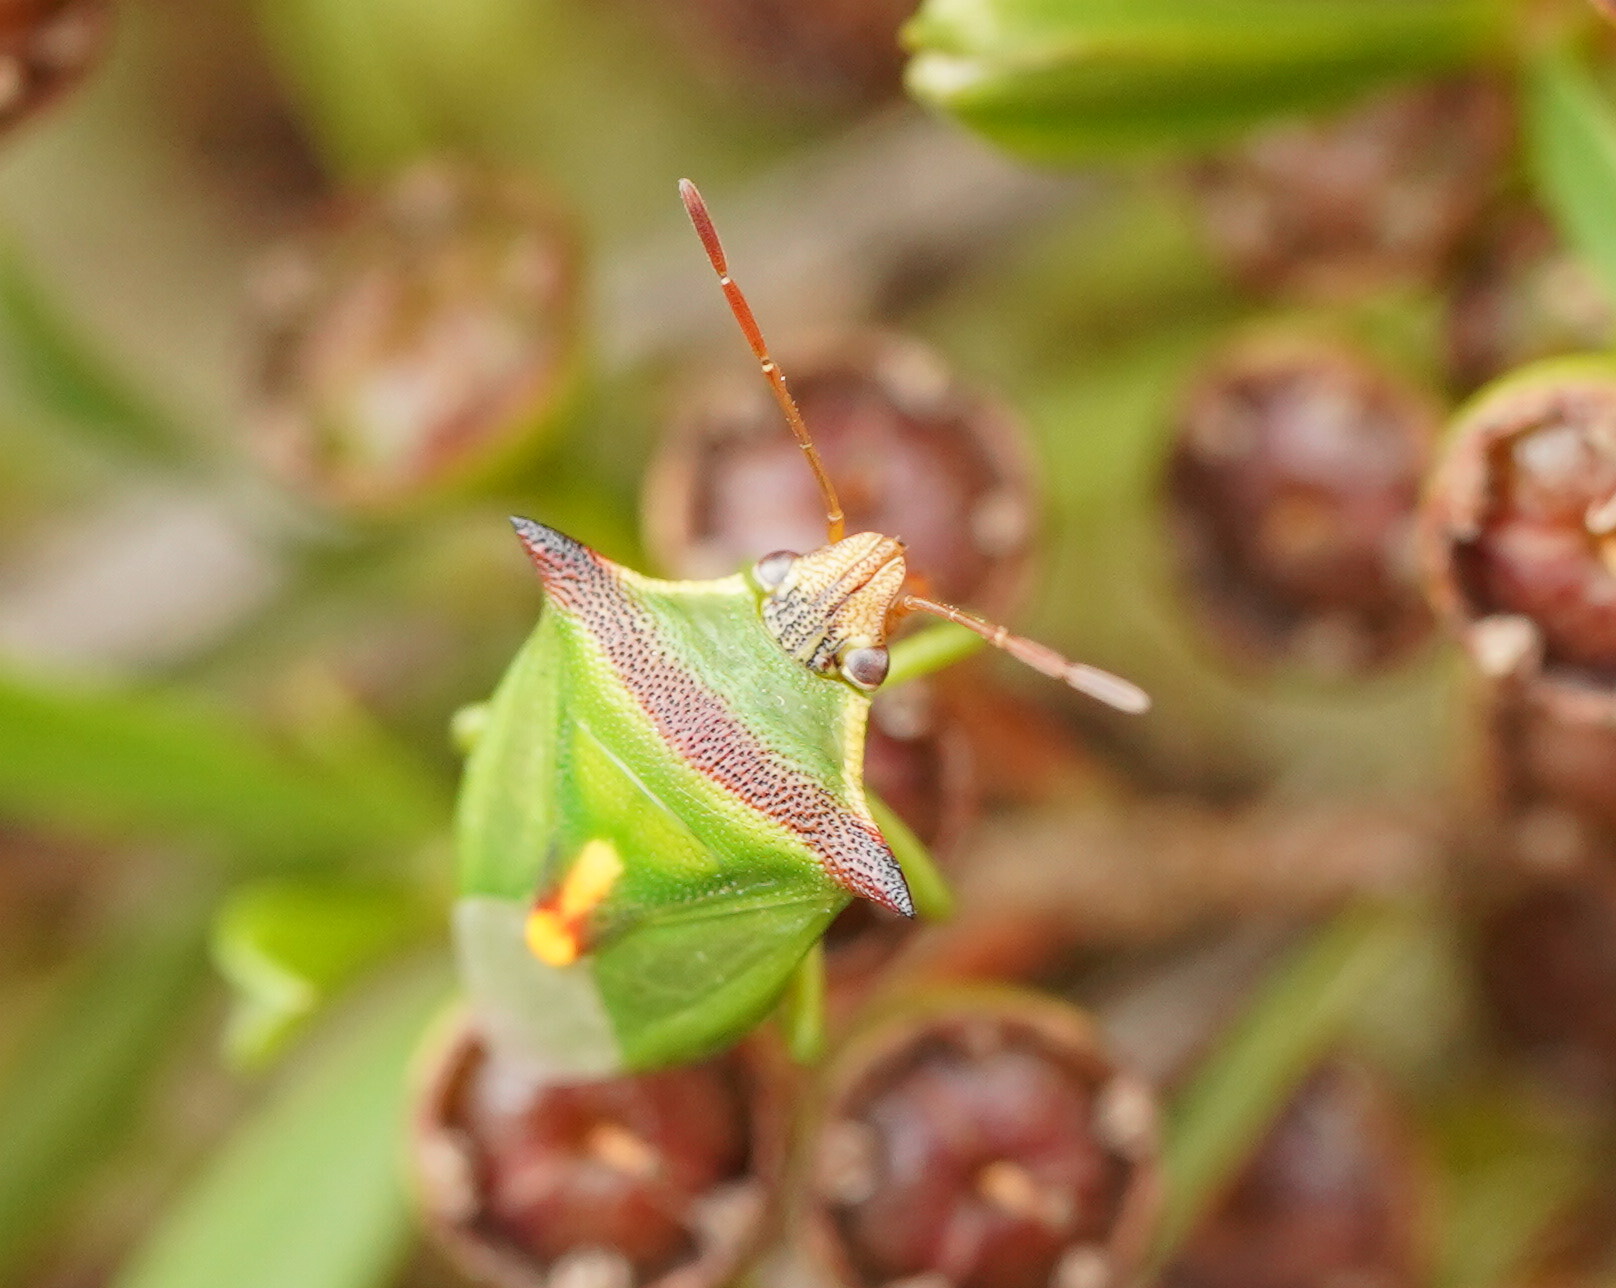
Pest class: stink_bug